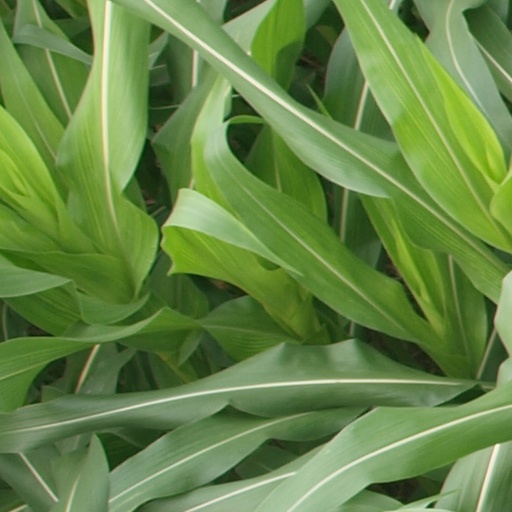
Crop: maize; corn